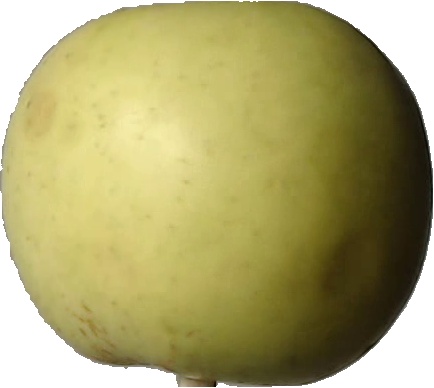
Label: apple_golden_3